Petar Kočić

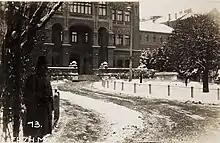
The building of the Diet of Bosnia, 1917

Upon graduating, Kočić left Vienna in April 1904 and returned to northern Bosnia, where he and Vukmanović eloped on 18 September. In February 1905, the two relocated to Skopje, in Ottoman-controlled Macedonia, where Kočić worked as a teacher at a local Serbian-language high school. Upon arriving in Skopje, Kočić was shaken by the news that his father had died. During his stay, he staged the first theatrical performance in the city's history, a stage production of "Jazavac pred sudom". Kočić remained in Skopje for less than a year. He made the mistake of writing an article for the Belgrade daily "Politika" that was critical of the local Serbian archimandrite, prompting his superiors to arrange a transfer to Bitola, which he declined. Kočić and his wife moved back to Vienna, but their stay there proved to be shortlived. Within a year, the couple relocated to Sarajevo, where Kočić became the general secretary of "Prosveta" (Enlightment), a Serb cultural society. In May 1906, he took part in a province-wide general strike. In his speeches, he drew parallels between the grievances of workers and those of peasants, whose discontent continued to fester, as the average size of their plots had decreased by 11 percent between 1895 and 1910.